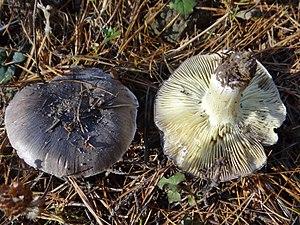
Tricholoma portentosum, le Tricholome prétentieux, est une espèce de champignons basidiomycètes de la famille des Tricholomataceae. Ce champignon comestible au goût iodé, typique des forêts de Pins sylvestres de l'écozone holarctique, est assez difficile à différencier de certains de ses congénères du genre Tricholoma ; seuls des reflets jaunes dans ses lames et à la base de son pied pourront le distinguer à coup sûr d'espèces toxiques. Il est très proche des points de vue biologique et chimique du champignon également comestible Petit-gris.